2016 Hungarian migrant quota referendum

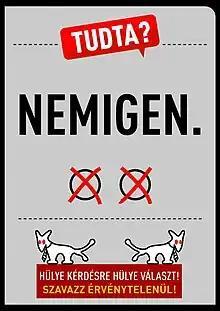
A poster of the Two-tailed Dog Party: ""Did you know? Hardly. "(Literally: "´No yes.´")" and ""Stupid Answer to a Stupid Question! Vote invalidly!""

During the campaign, public spaces and the media were inundated by large billboards with anti-immigrant messages, such as "Did you know? More than 300 people were killed in terrorist attacks in Europe since the start of the migrant crisis", "Did you know? The Paris terrorist attacks were carried out by immigrants", "Did you know? 1,5 million illegal immigrants arrived to Europe in 2015", "Did you know? Brussels wants the forced resettling of a city's worth of illegal immigrants into Hungary", "Did you know? Almost one million immigrants want to come to Europe from Libya alone?" and "Did you know? Since the start of the immigration crisis, sexual harassment of women has increased in Europe?". Several critics described these slogans as "xenophobic" and "racist". Emma Graham-Harrison, a columnist for "The Guardian", wrote on 17 September 2016 that the government campaign was characterized by "violent language" and "bitterly contested claims" (including about alleged "no-go zones" throughout Western Europe). A Hungarian Muslim woman, quoted by Al Jazeera, said "I'm starting to feel that my own homeland is repudiating me". John Dalhuisen, director at Amnesty International (AI), said that "Prime Minister Orbán has replaced the rule of law with the rule of fear". Government spokesman Zoltán Kovács denied these accusations and called the messages manifestations of "common sense", adding that "people all over the EU sense that something wrong is happening with migration. What is happening is out of control. We need to regain our ability to reinforce law and order at the borders of the European Union". Nevertheless, multiple surveys showed that xenophobia and distrust towards the asylum-seekers and refugees increased dramatically due to the government campaign. Publicus Intézet found in September 2016 that while two-thirds of respondents expressed tolerance for migrants the previous year, only one-third did so presently. Sociologist Endre Sik, head of the Tárki public opinion research institute, said in the summer of 2016 that "racism and xenophobia in Hungary has reached its peak since 1990". 70 percent of the respondents to a late September survey by Závecz Research agreed with the statement that "influx of refugees increases the risk of terrorism", and 80 percent of the Hungarian population was completely or moderately opposed to refugees and immigrants.